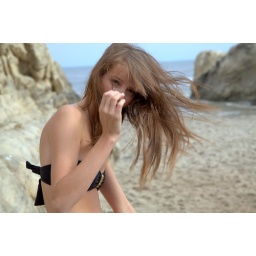
Photoshoot of a bikini swimsuit model goddess. Thin brunette in a black bikini! Long brown hair on a windy day.